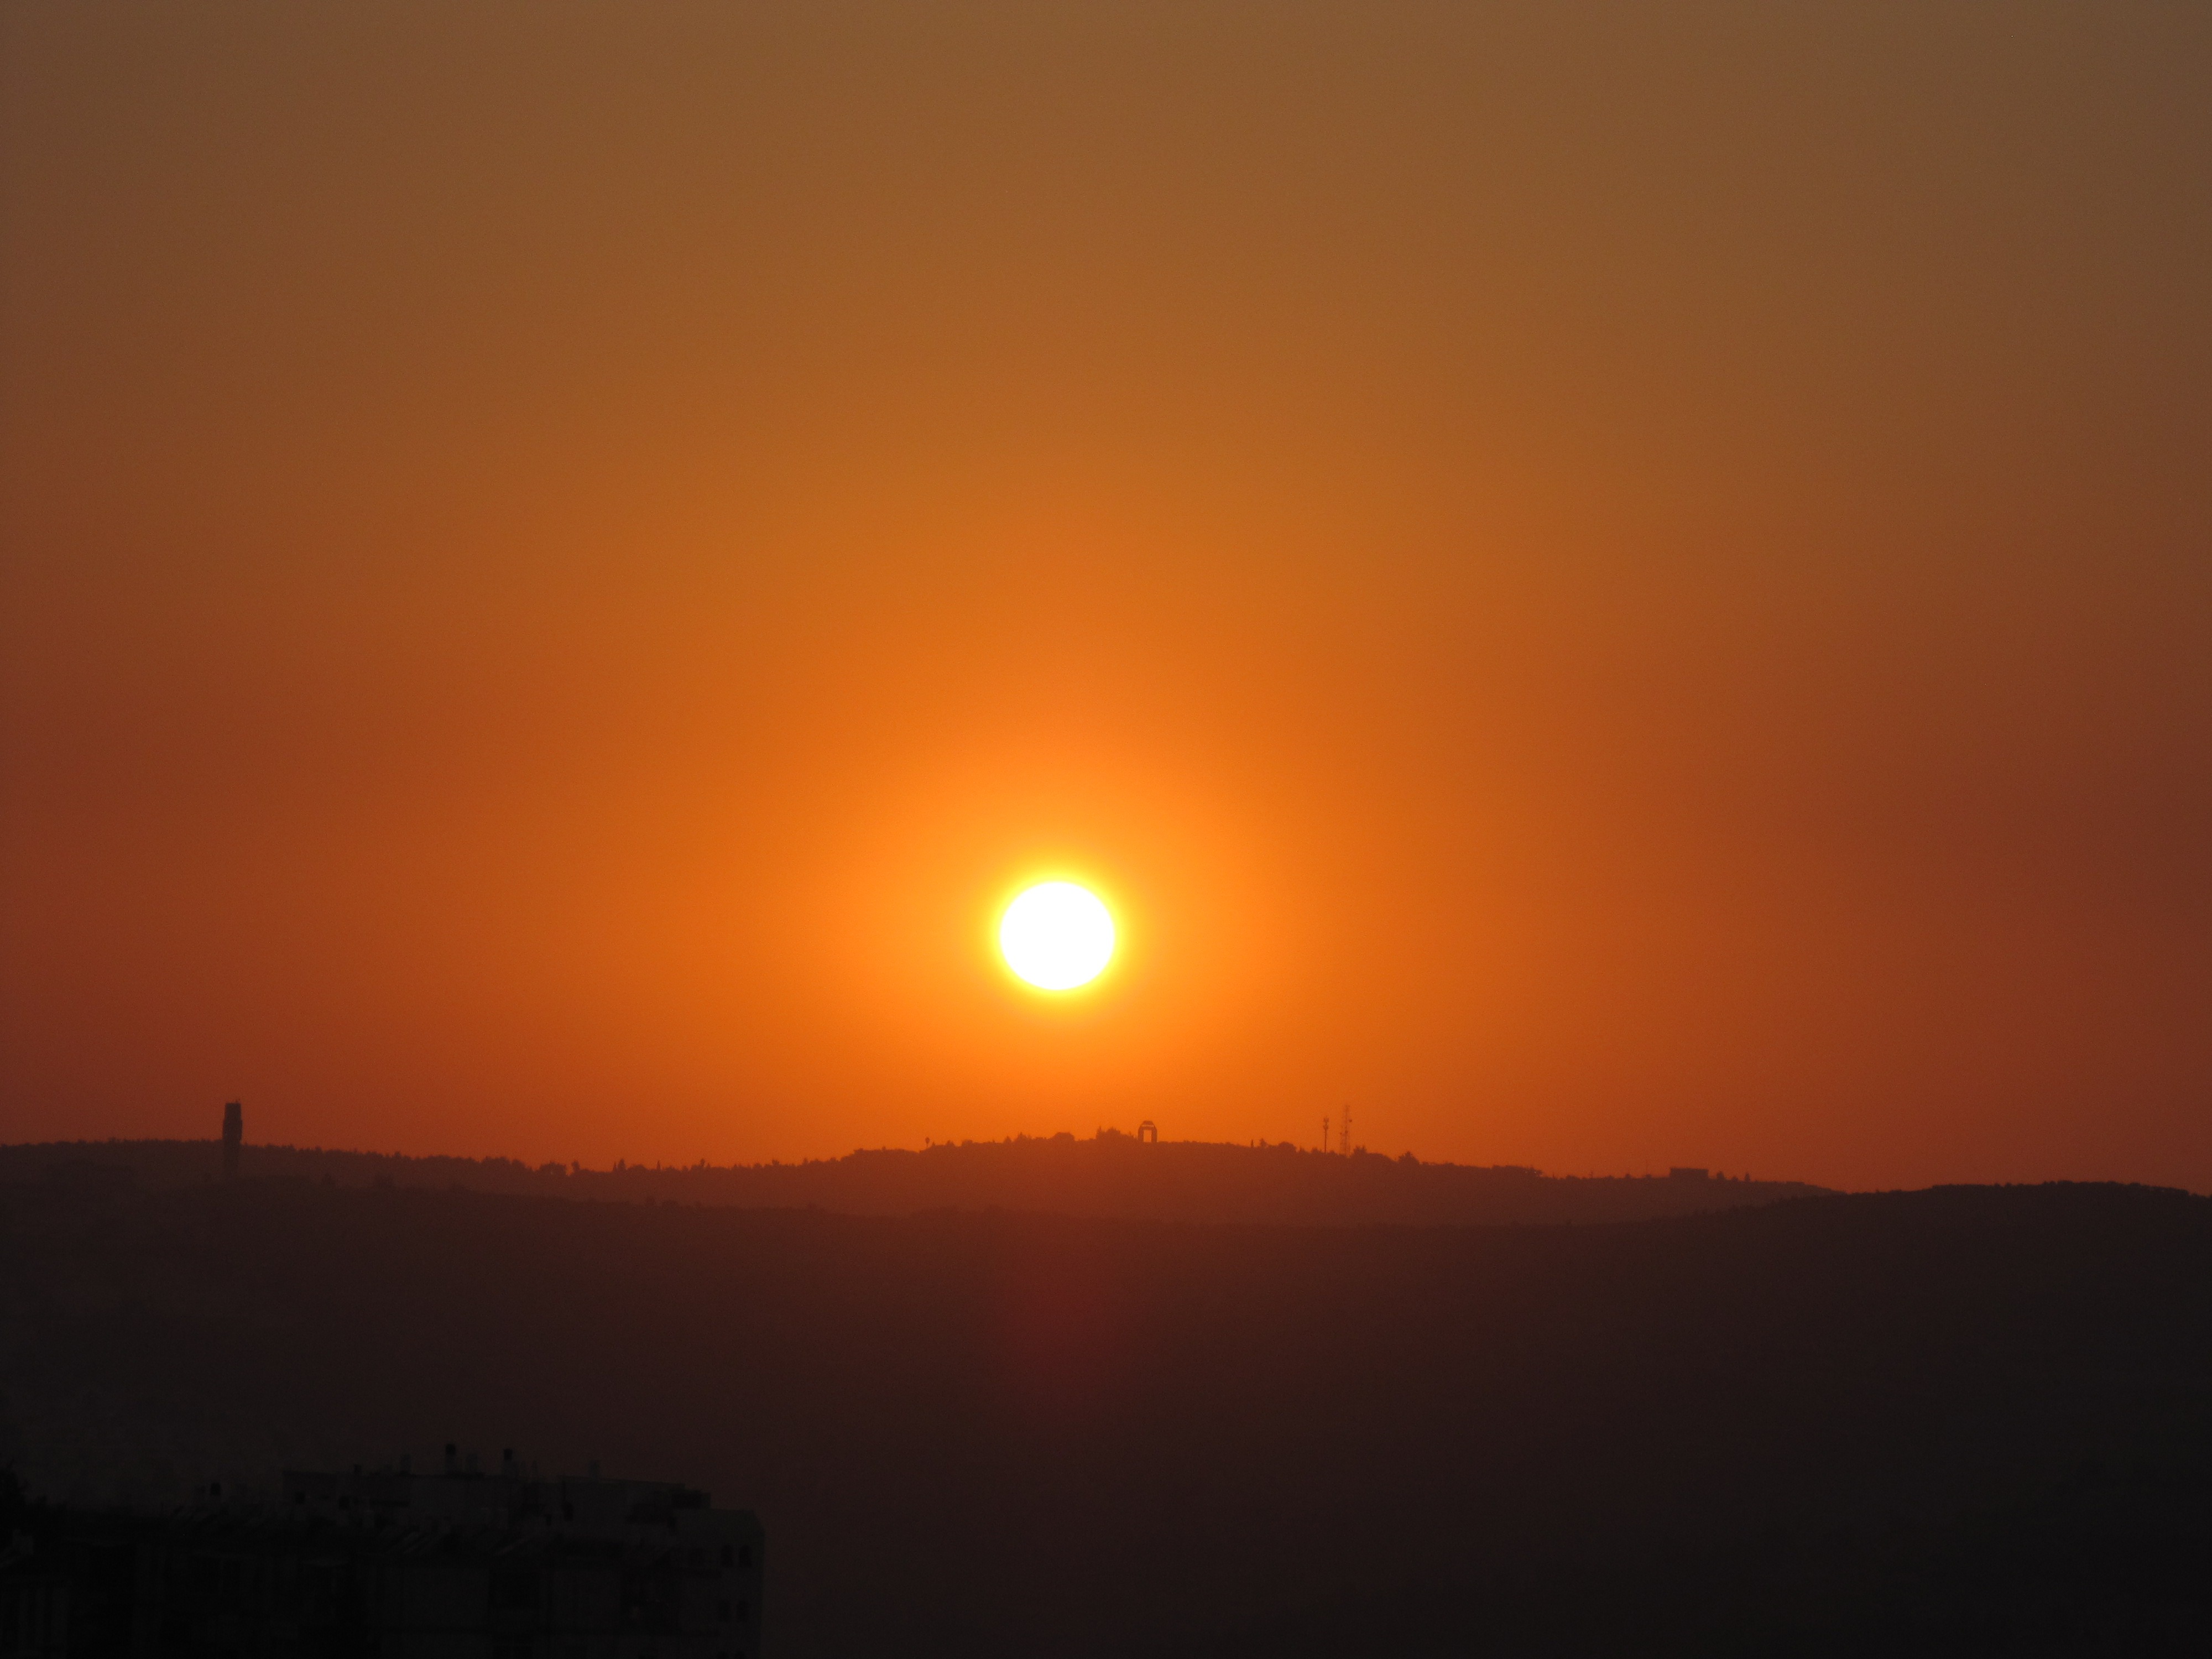
horizon, sun, sunrise, sunset, sunlight, morning, dawn, atmosphere, dusk, evening, orange, peaceful, haze, calm, glow, silence, quiet, calming, afterglow, atmospheric phenomenon, red sky at morning